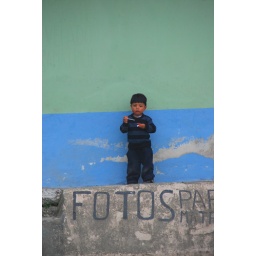
A young boy prepares to eat a lollipop, his market day treat, above a sign inviting the camera.